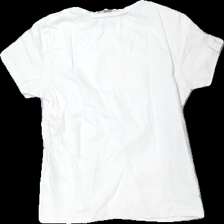
View: back
Type: T-shirt
Category: Children
Brand: H&M
Colors: White, Red, Blue, Multicolor
Material: 100% Cotton
Pattern: Other
Cut: Regular, C-collar
Season: All
Stains: Minor
Damage: damaged print
Damage location: middle center
Damage 2: stain
Damage 2 location: bottom center
Price range: <50
Recommended usage: Export
Description: white t-shirt with print